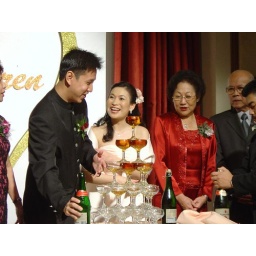
The tower of champagne, or in this case, fruit juice